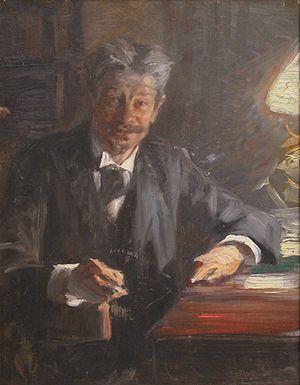
Georg Morris Cohen Brandes, également orthographié Georges Brandès dans les anciennes traductions en français, est un écrivain et critique littéraire danois. Il fut le véritable responsable de ce que l'on a convenu d'appeler la « percée moderne » des lettres scandinaves, c'est-à-dire leur irruption au premier plan des lettres européennes.